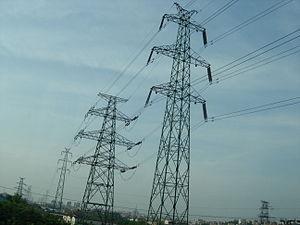
Le présent article traite du secteur énergétique en République populaire de Chine.